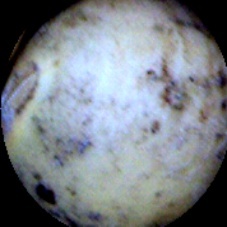
Label: Spotted